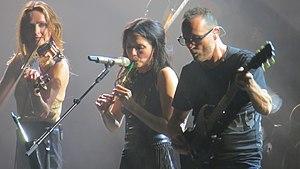
La 46ᵉ édition du Festival interceltique de Lorient, qui se déroule du 5 au 14 août 2016 à Lorient, est un festival réunissant plusieurs nations celtes. L'Australie est la nation à l'honneur, et ce pour la deuxième fois de l'histoire du festival. Lors de cette édition, plusieurs anniversaires sont célébrés : les 350 ans de la ville de Lorient, les 70 ans de la fédération des bagadoù Sonerion et le centenaire de la rébellion irlandaise. À la suite de divers attentats terroristes qui ont touché la France, les organisateurs du festival décident de mettre en place des moyens considérables afin d'assurer la sécurité du public.